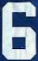
Number: 6